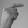
ASL letter: G